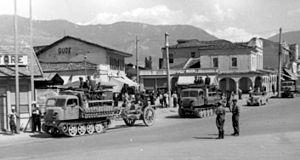
Le Raupenschlepper Ost, littéralement le « Tracteur chenillé - Est », est plus communément abrégé à RSO. Ce véhicule entièrement chenillé et léger fut conçu en réponse aux pauvres performances des véhicules à roues et half-tracks dans la boue et la neige durant le premier hiver passé par l'armée allemande sur le front soviétique. Il a peut-être été inspiré par de très similaires petits tracteurs chenillés en usage dans les autres armées, plus particulièrement le tracteur d'artillerie STZ-3 NATI de l'Armée rouge.